Confederate Soldiers and Sailors Monument (Georgetown, Texas)

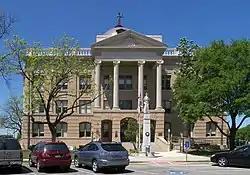
The monument in 2008

The Confederate Soldiers and Sailors Monument is an outdoor Confederate memorial installed outside the Williamson County Courthouse in Georgetown, Texas, United States.